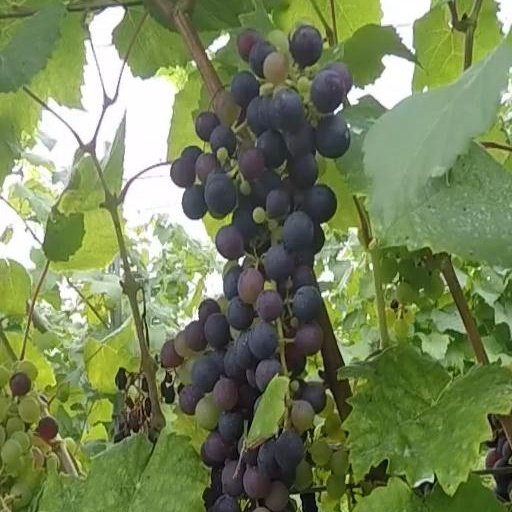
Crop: grape